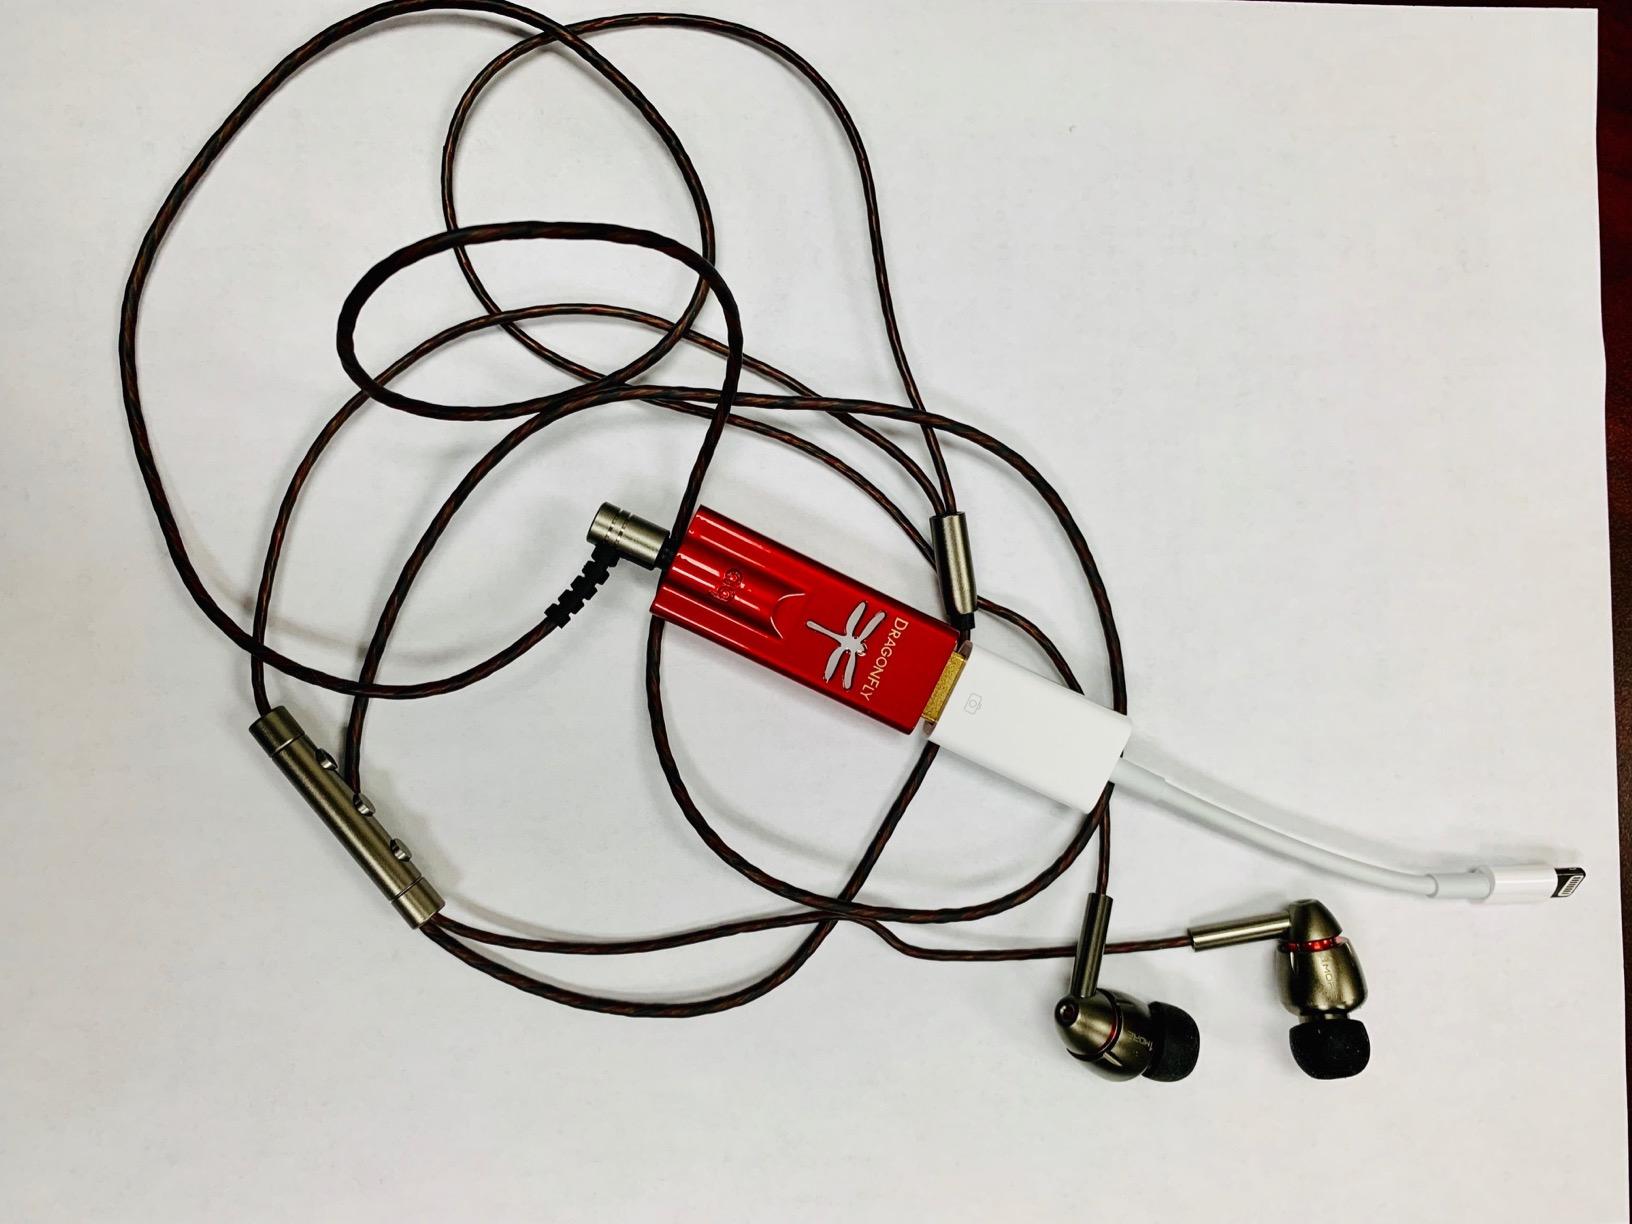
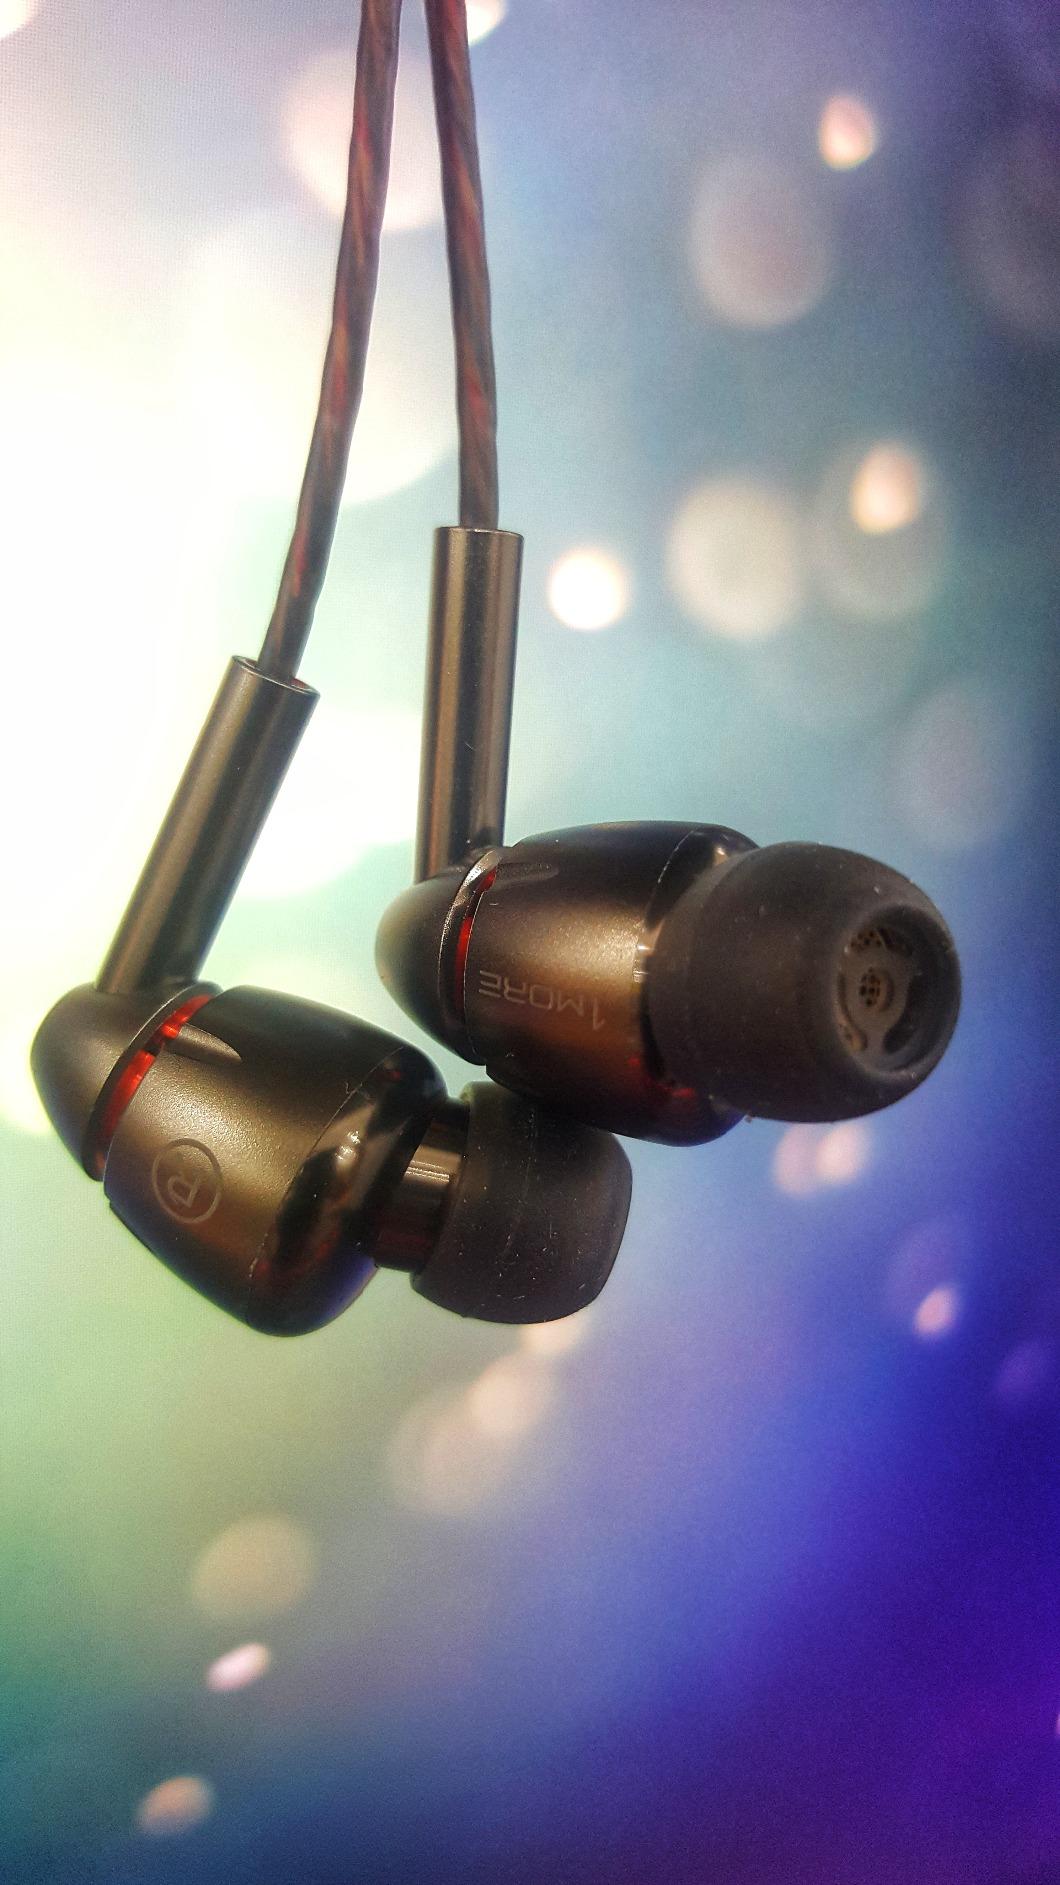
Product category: headphones
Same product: yes